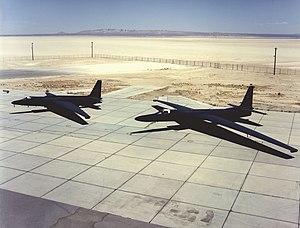
Le Lockheed U-2 est un avion de reconnaissance qui fut utilisé intensivement durant la guerre froide par les États-Unis, notamment pour observer les territoires soviétiques. Il est toujours en service aujourd'hui, bien que modifié.